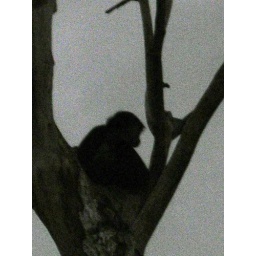
monkey in the tree